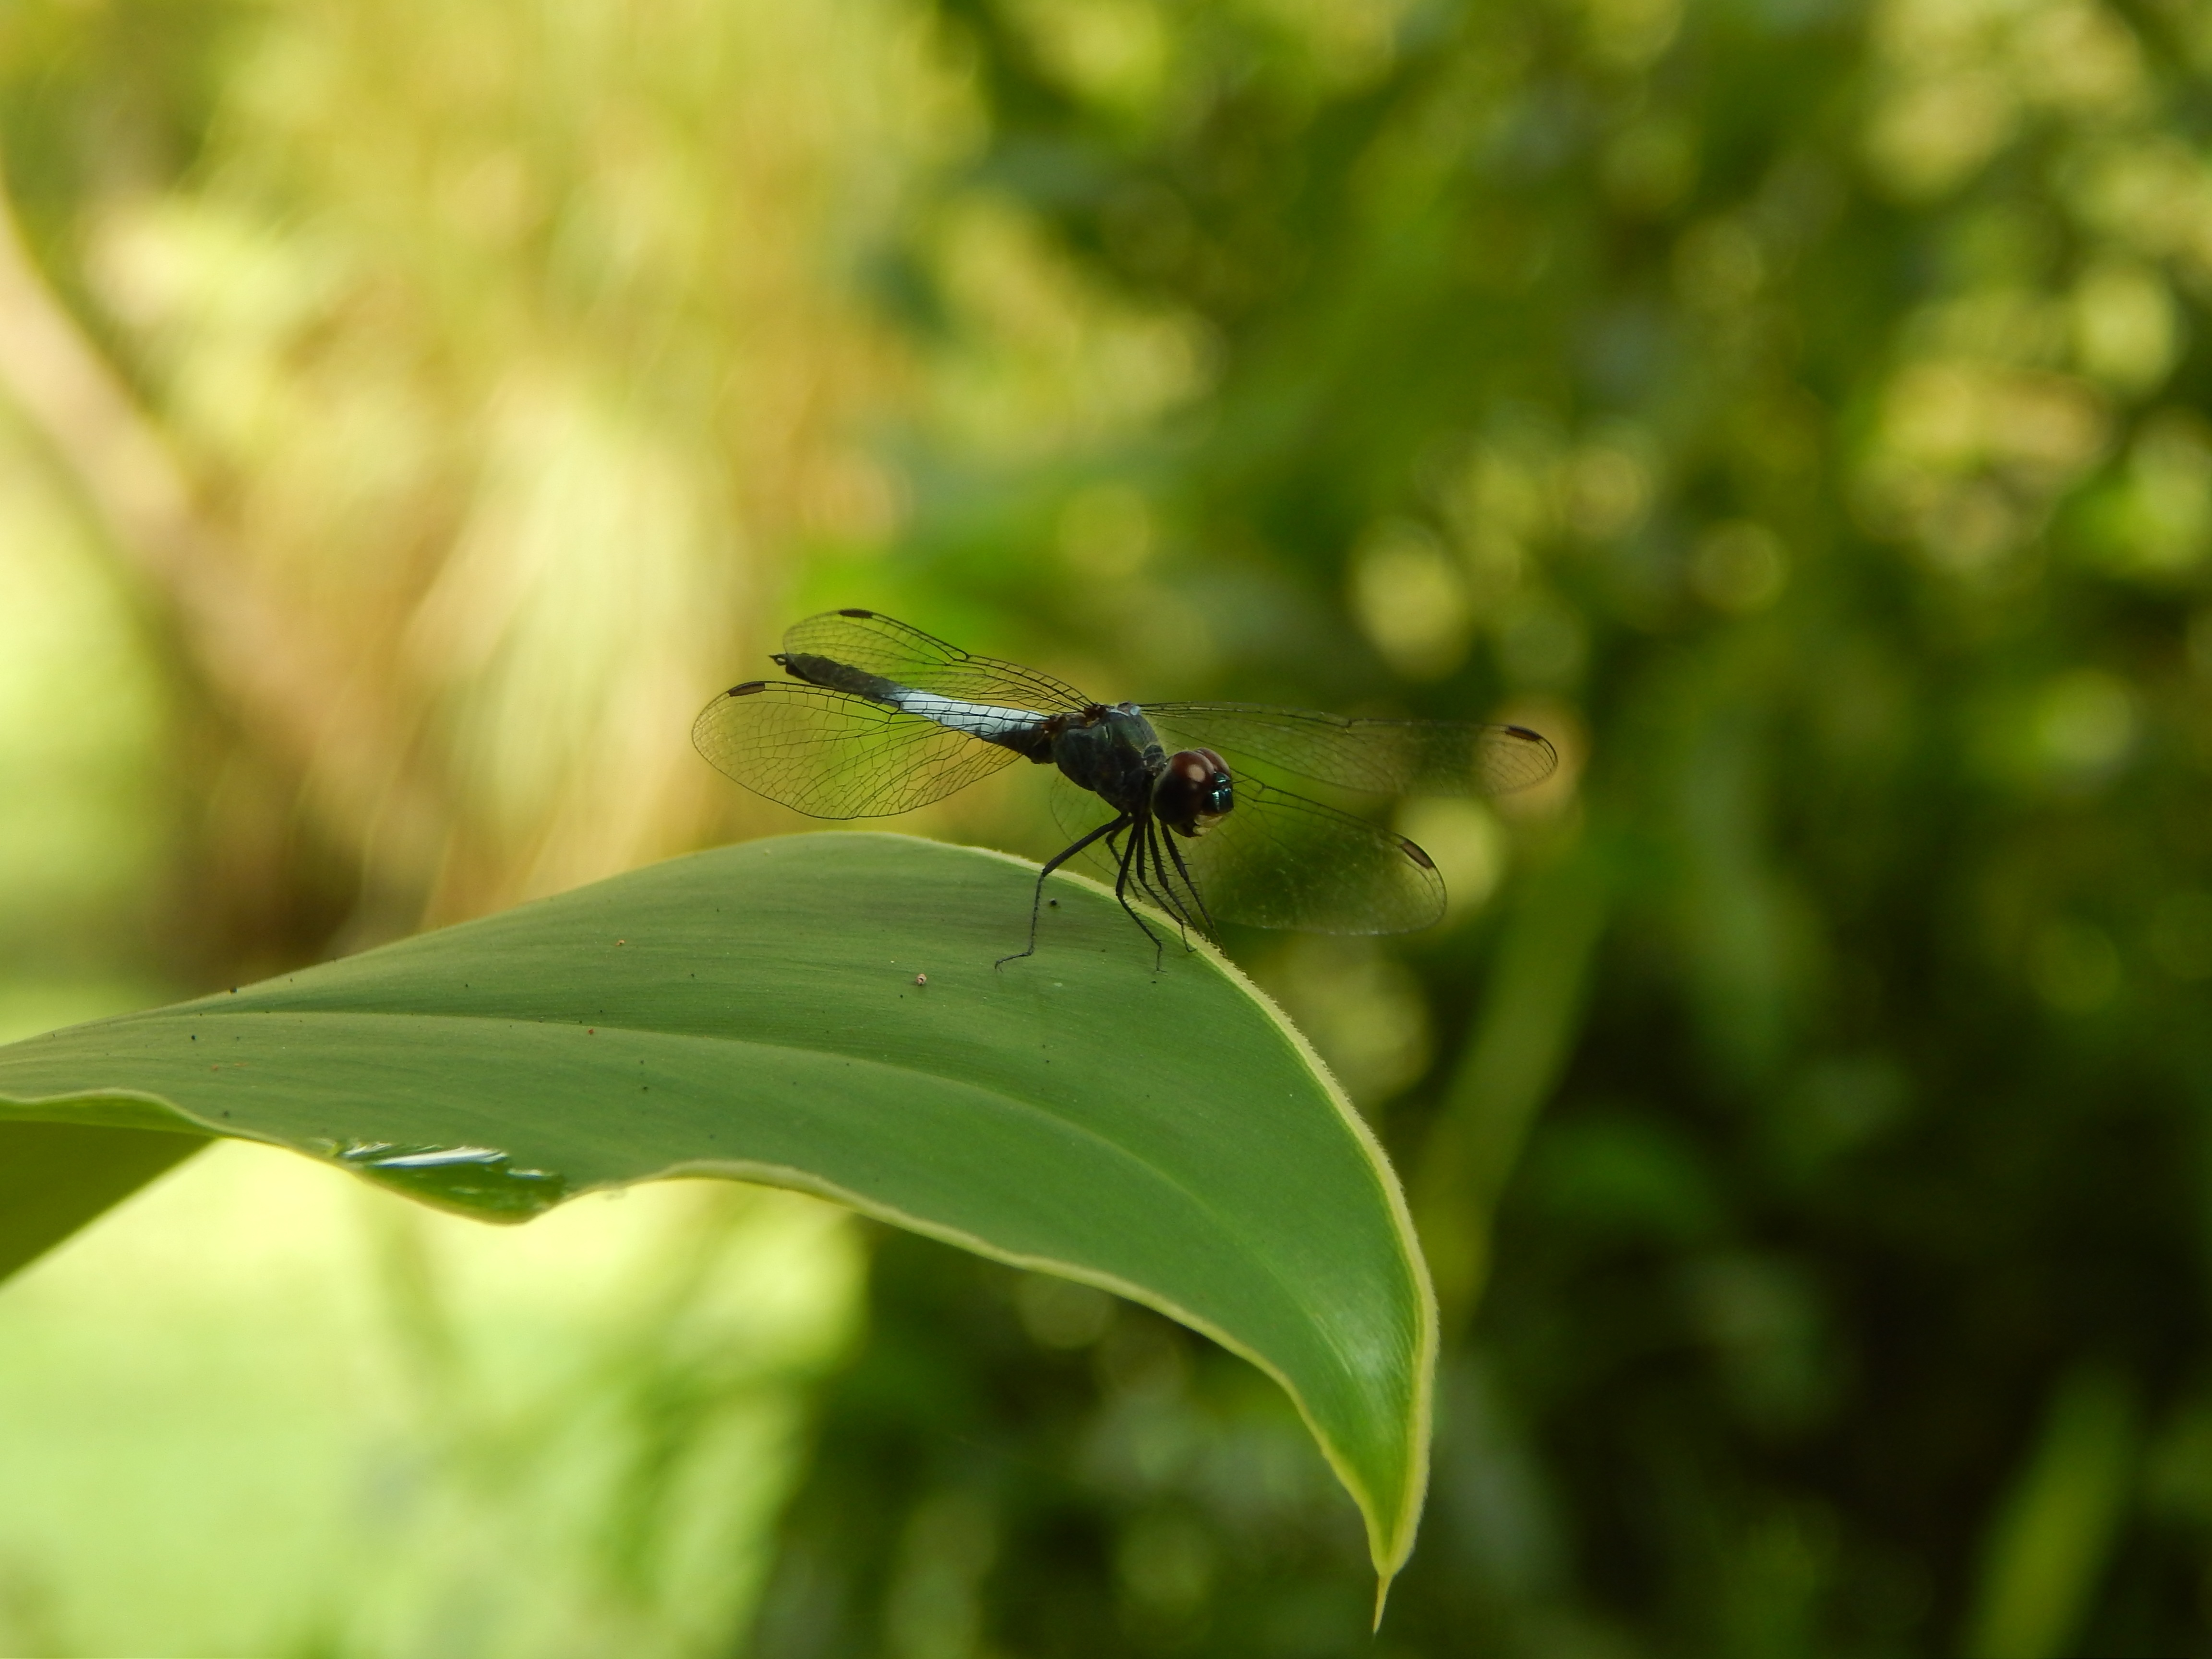
nature, grass, meadow, leaf, flower, animal, fly, wildlife, green, insect, macro, botany, flora, fauna, invertebrate, close up, dragonfly, macro photography